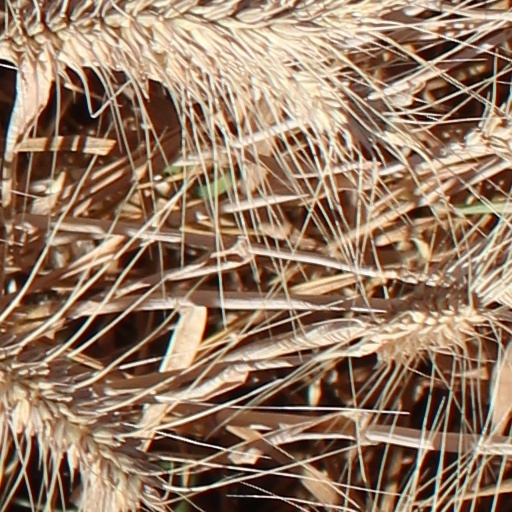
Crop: wheat